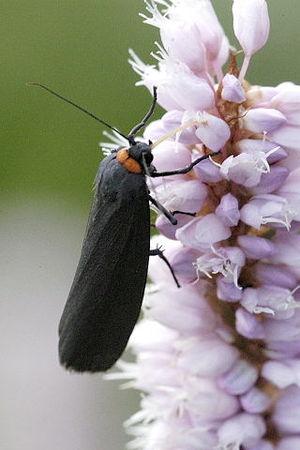
Atolmis rubricollis, le Collier rouge ou la Veuve, est une espèce de lépidoptères de la famille des Arctiidae.